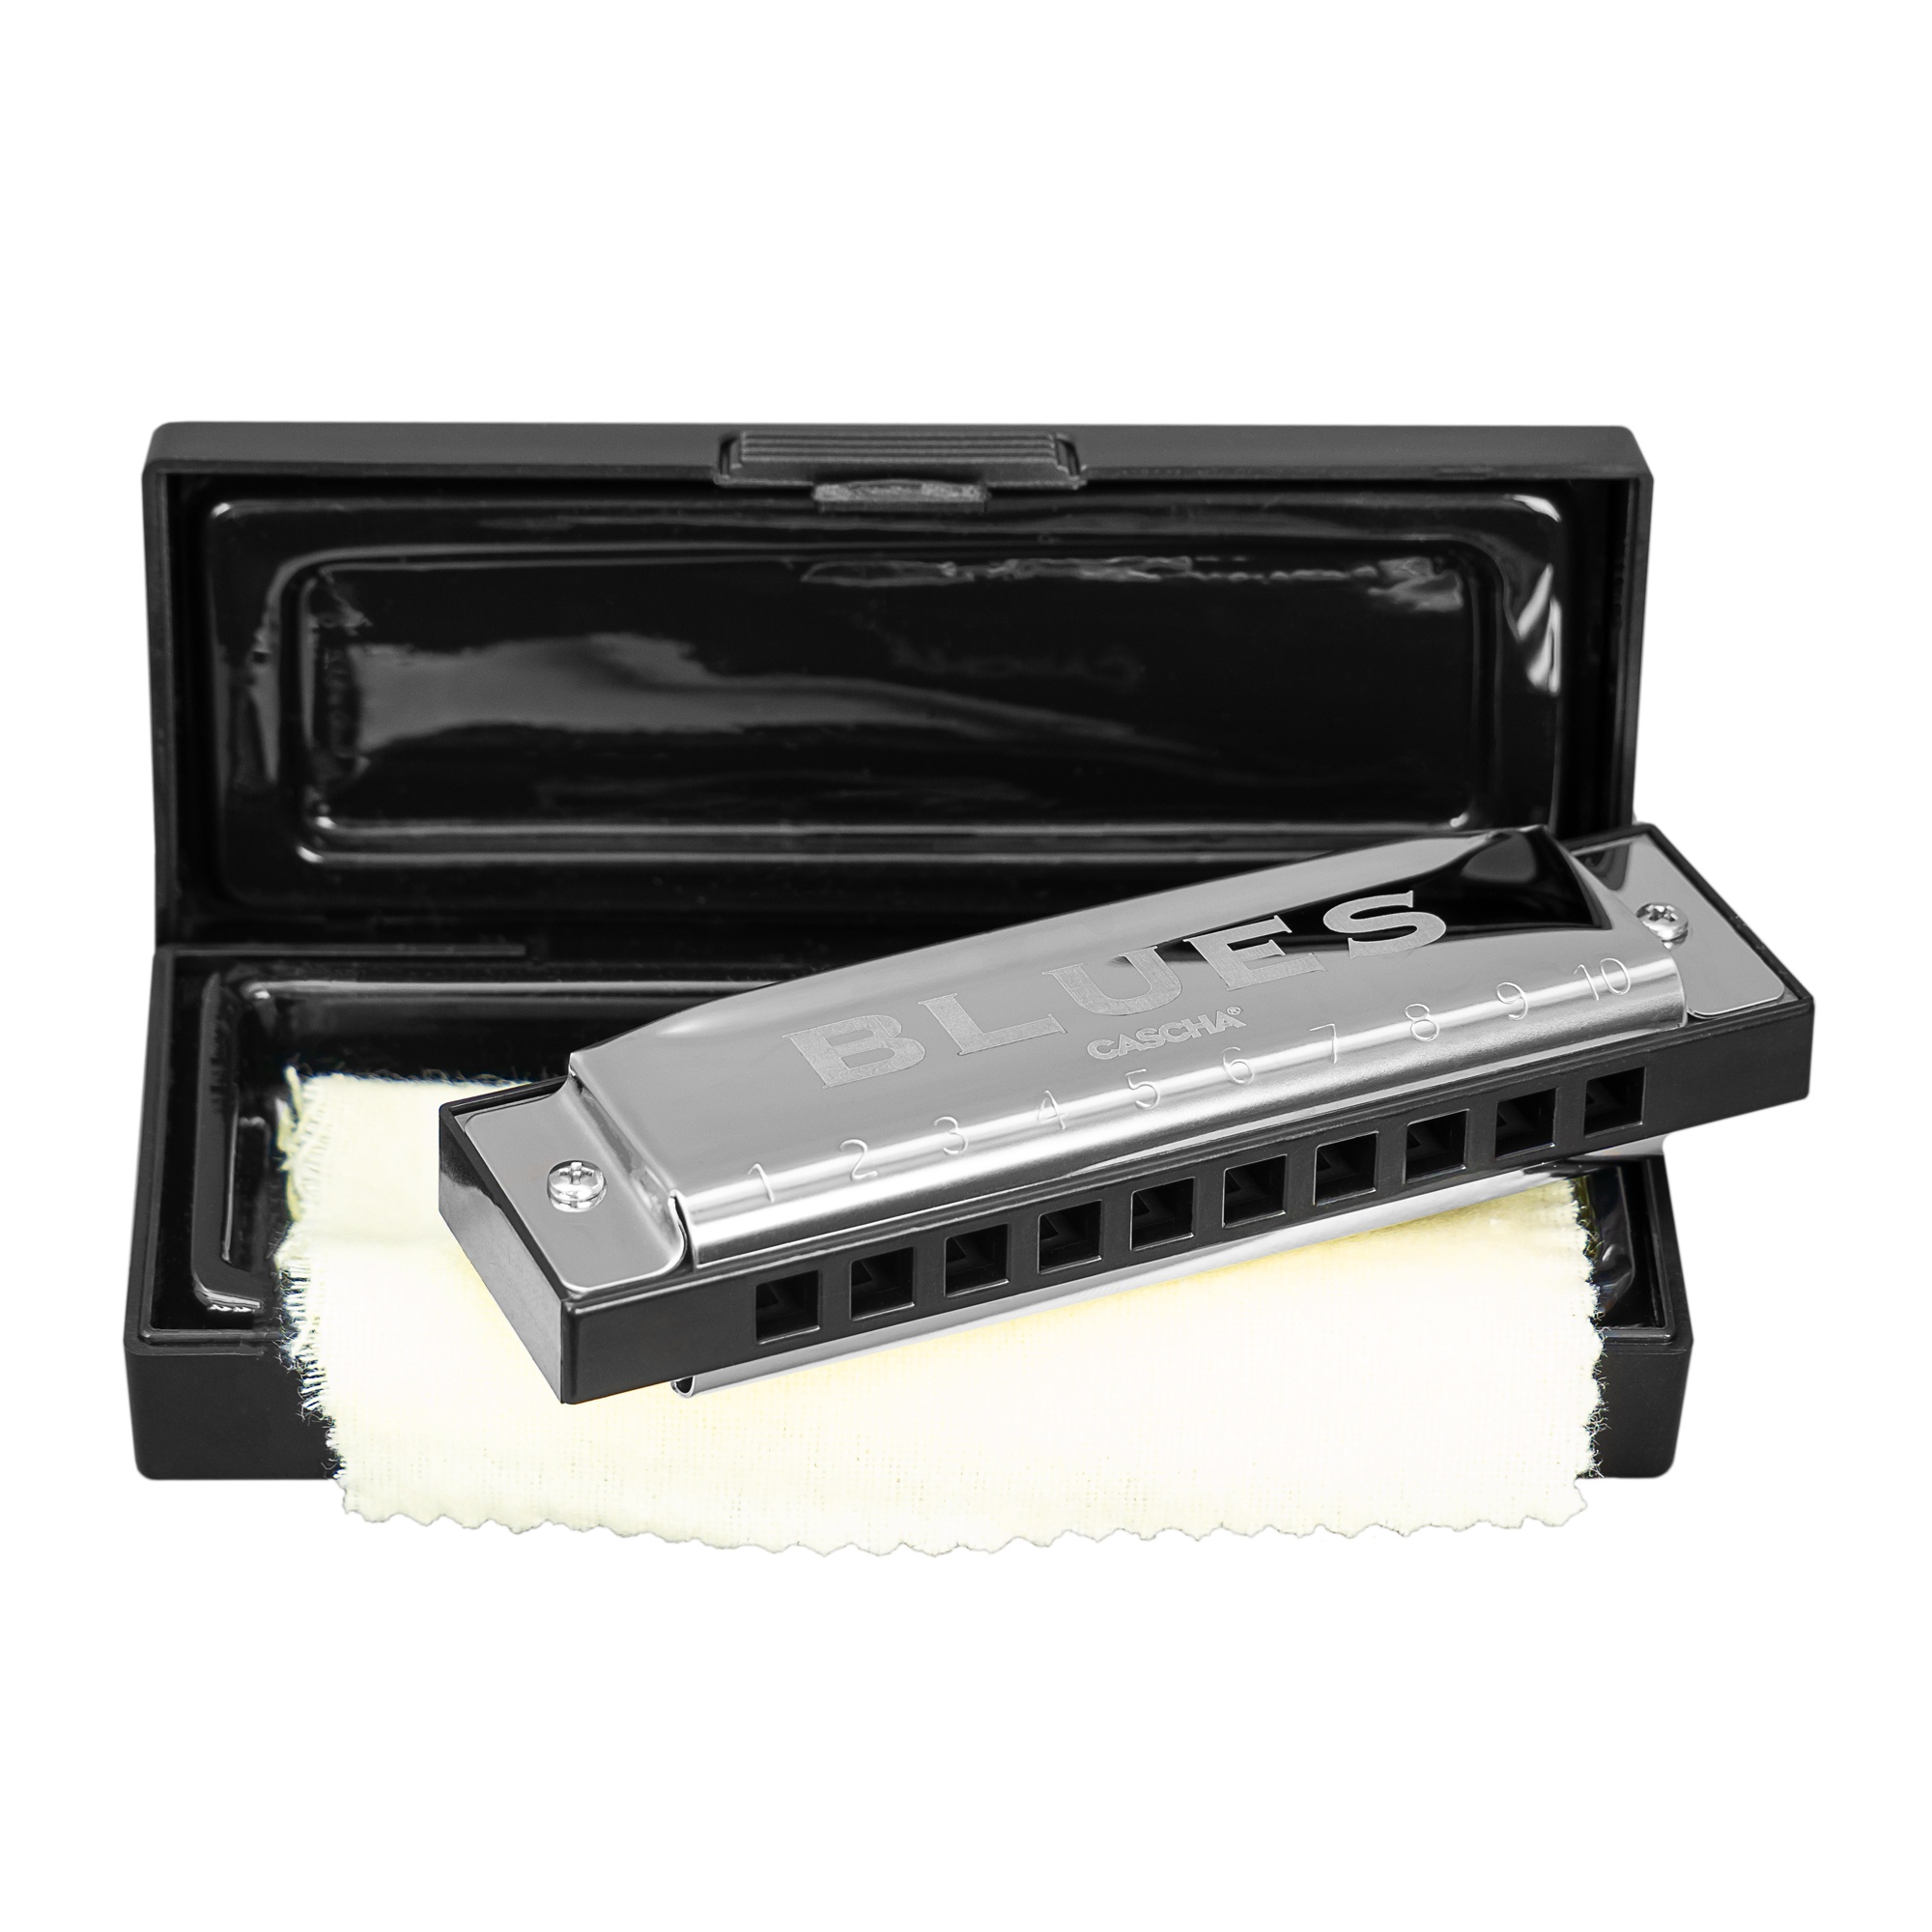
Blues Harmonica in C Diatonic
Introducing the perfect companion for aspiring harmonica players – the Blues Harmonica in C, Diatonic! Designed for beginners and enthusiasts, this harmonica delivers rich, soulful sound ideal for blues, rock, and folk music. Its high-quality construction ensures durability and excellent tone, while the ergonomic design offers comfort for extended play. With the harmonica tuned to the key of C, it provides versatility for various musical styles. Whether you're just starting or looking to expand your skills, this harmonica is the perfect choice for creating authentic, bluesy melodies!
Brand: LiveMusic Dubai
Category: Arts & Entertainment > Hobbies & Creative Arts > Musical Instruments > Woodwinds > Harmonicas